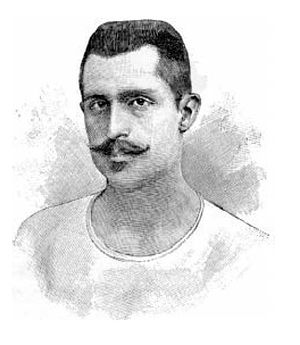
Panagiotis Paraskevopoulos
Panagiotis Paraskevopoulos
Panagiotis Paraskevopoulos var en græsk atlet som deltog i de første moderne olympiske lege 1896 i Athen og OL 1900 i Paris.